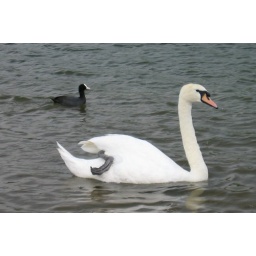
Day 3: Look what the swans do with their feet. Nobody can figure out what the black bird in the background is.